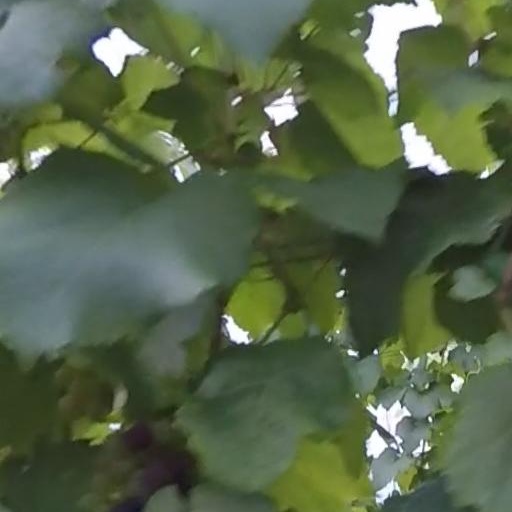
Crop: grape